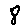
Label: 8